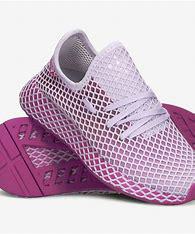
Brand: Adidas
Model: Deerupt Runner